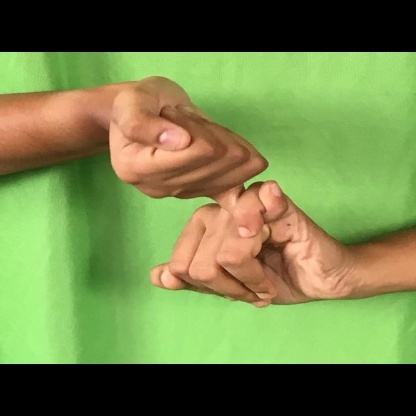
Mudra: Kilaka